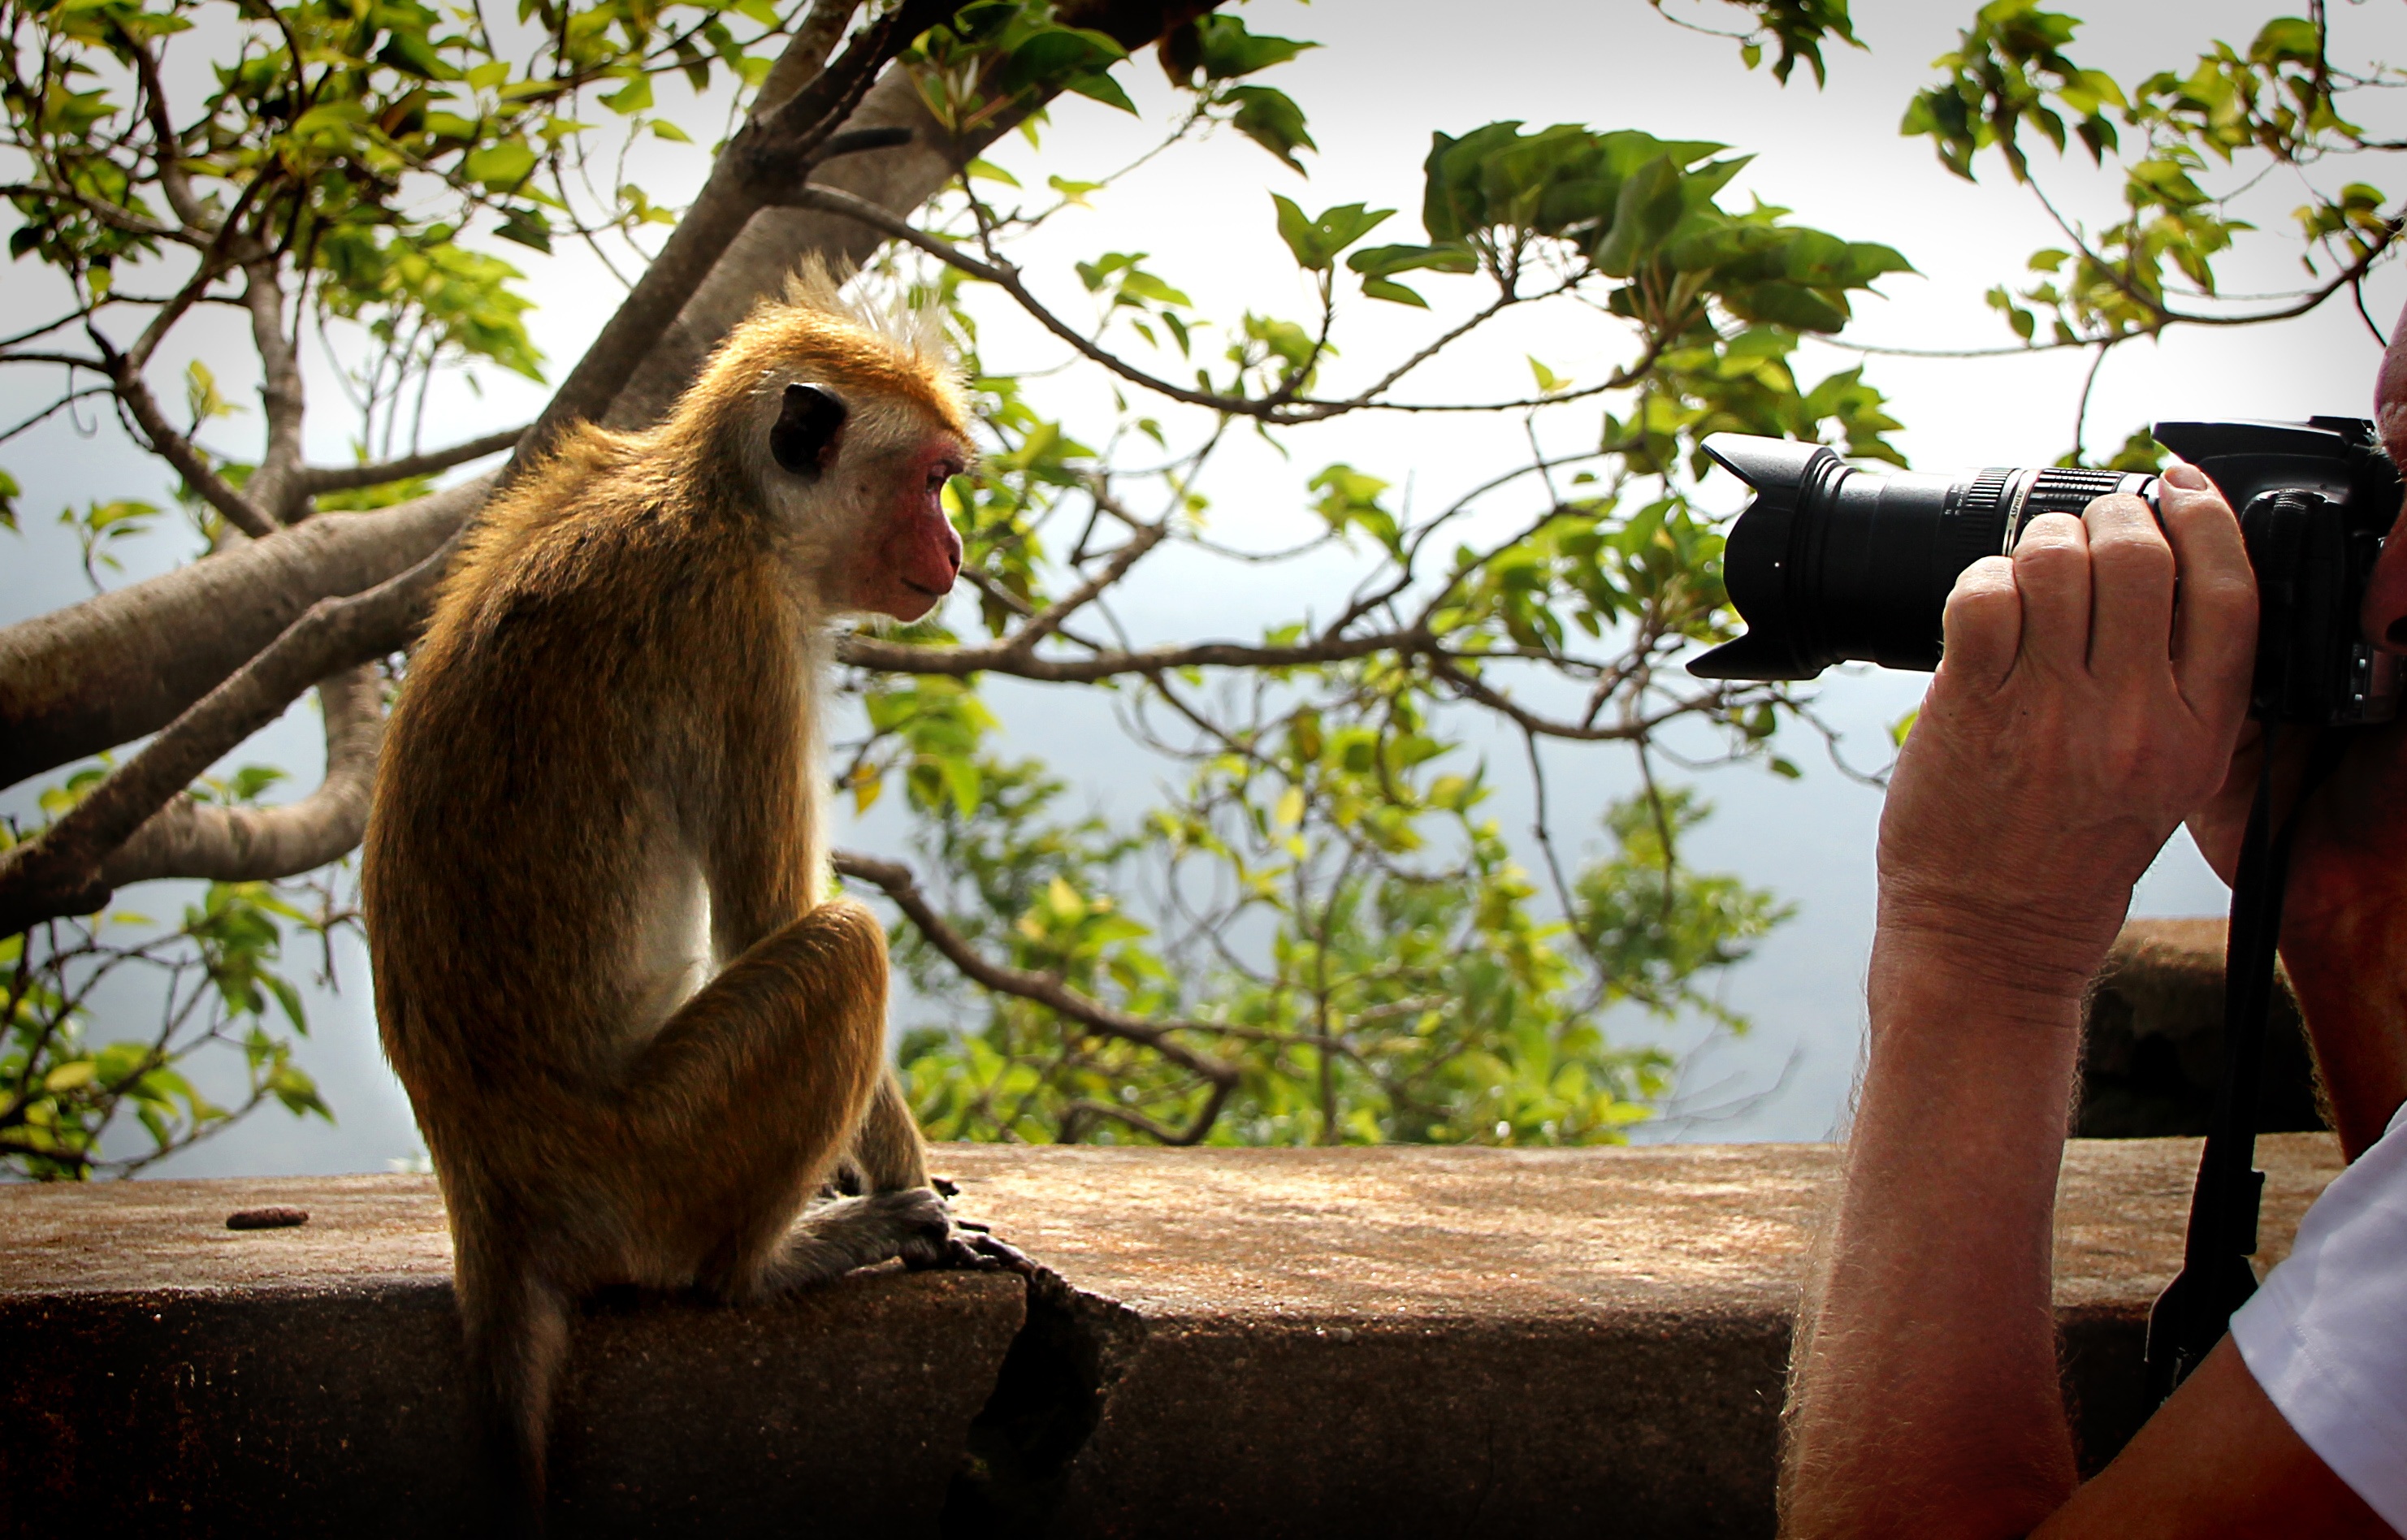
camera, photographer, photo, wildlife, zoo, model, jungle, lens, mammal, close, monkey, fauna, primate, photograph, funny, paparazzi, photo shoot